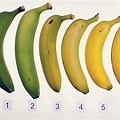
Label: banana